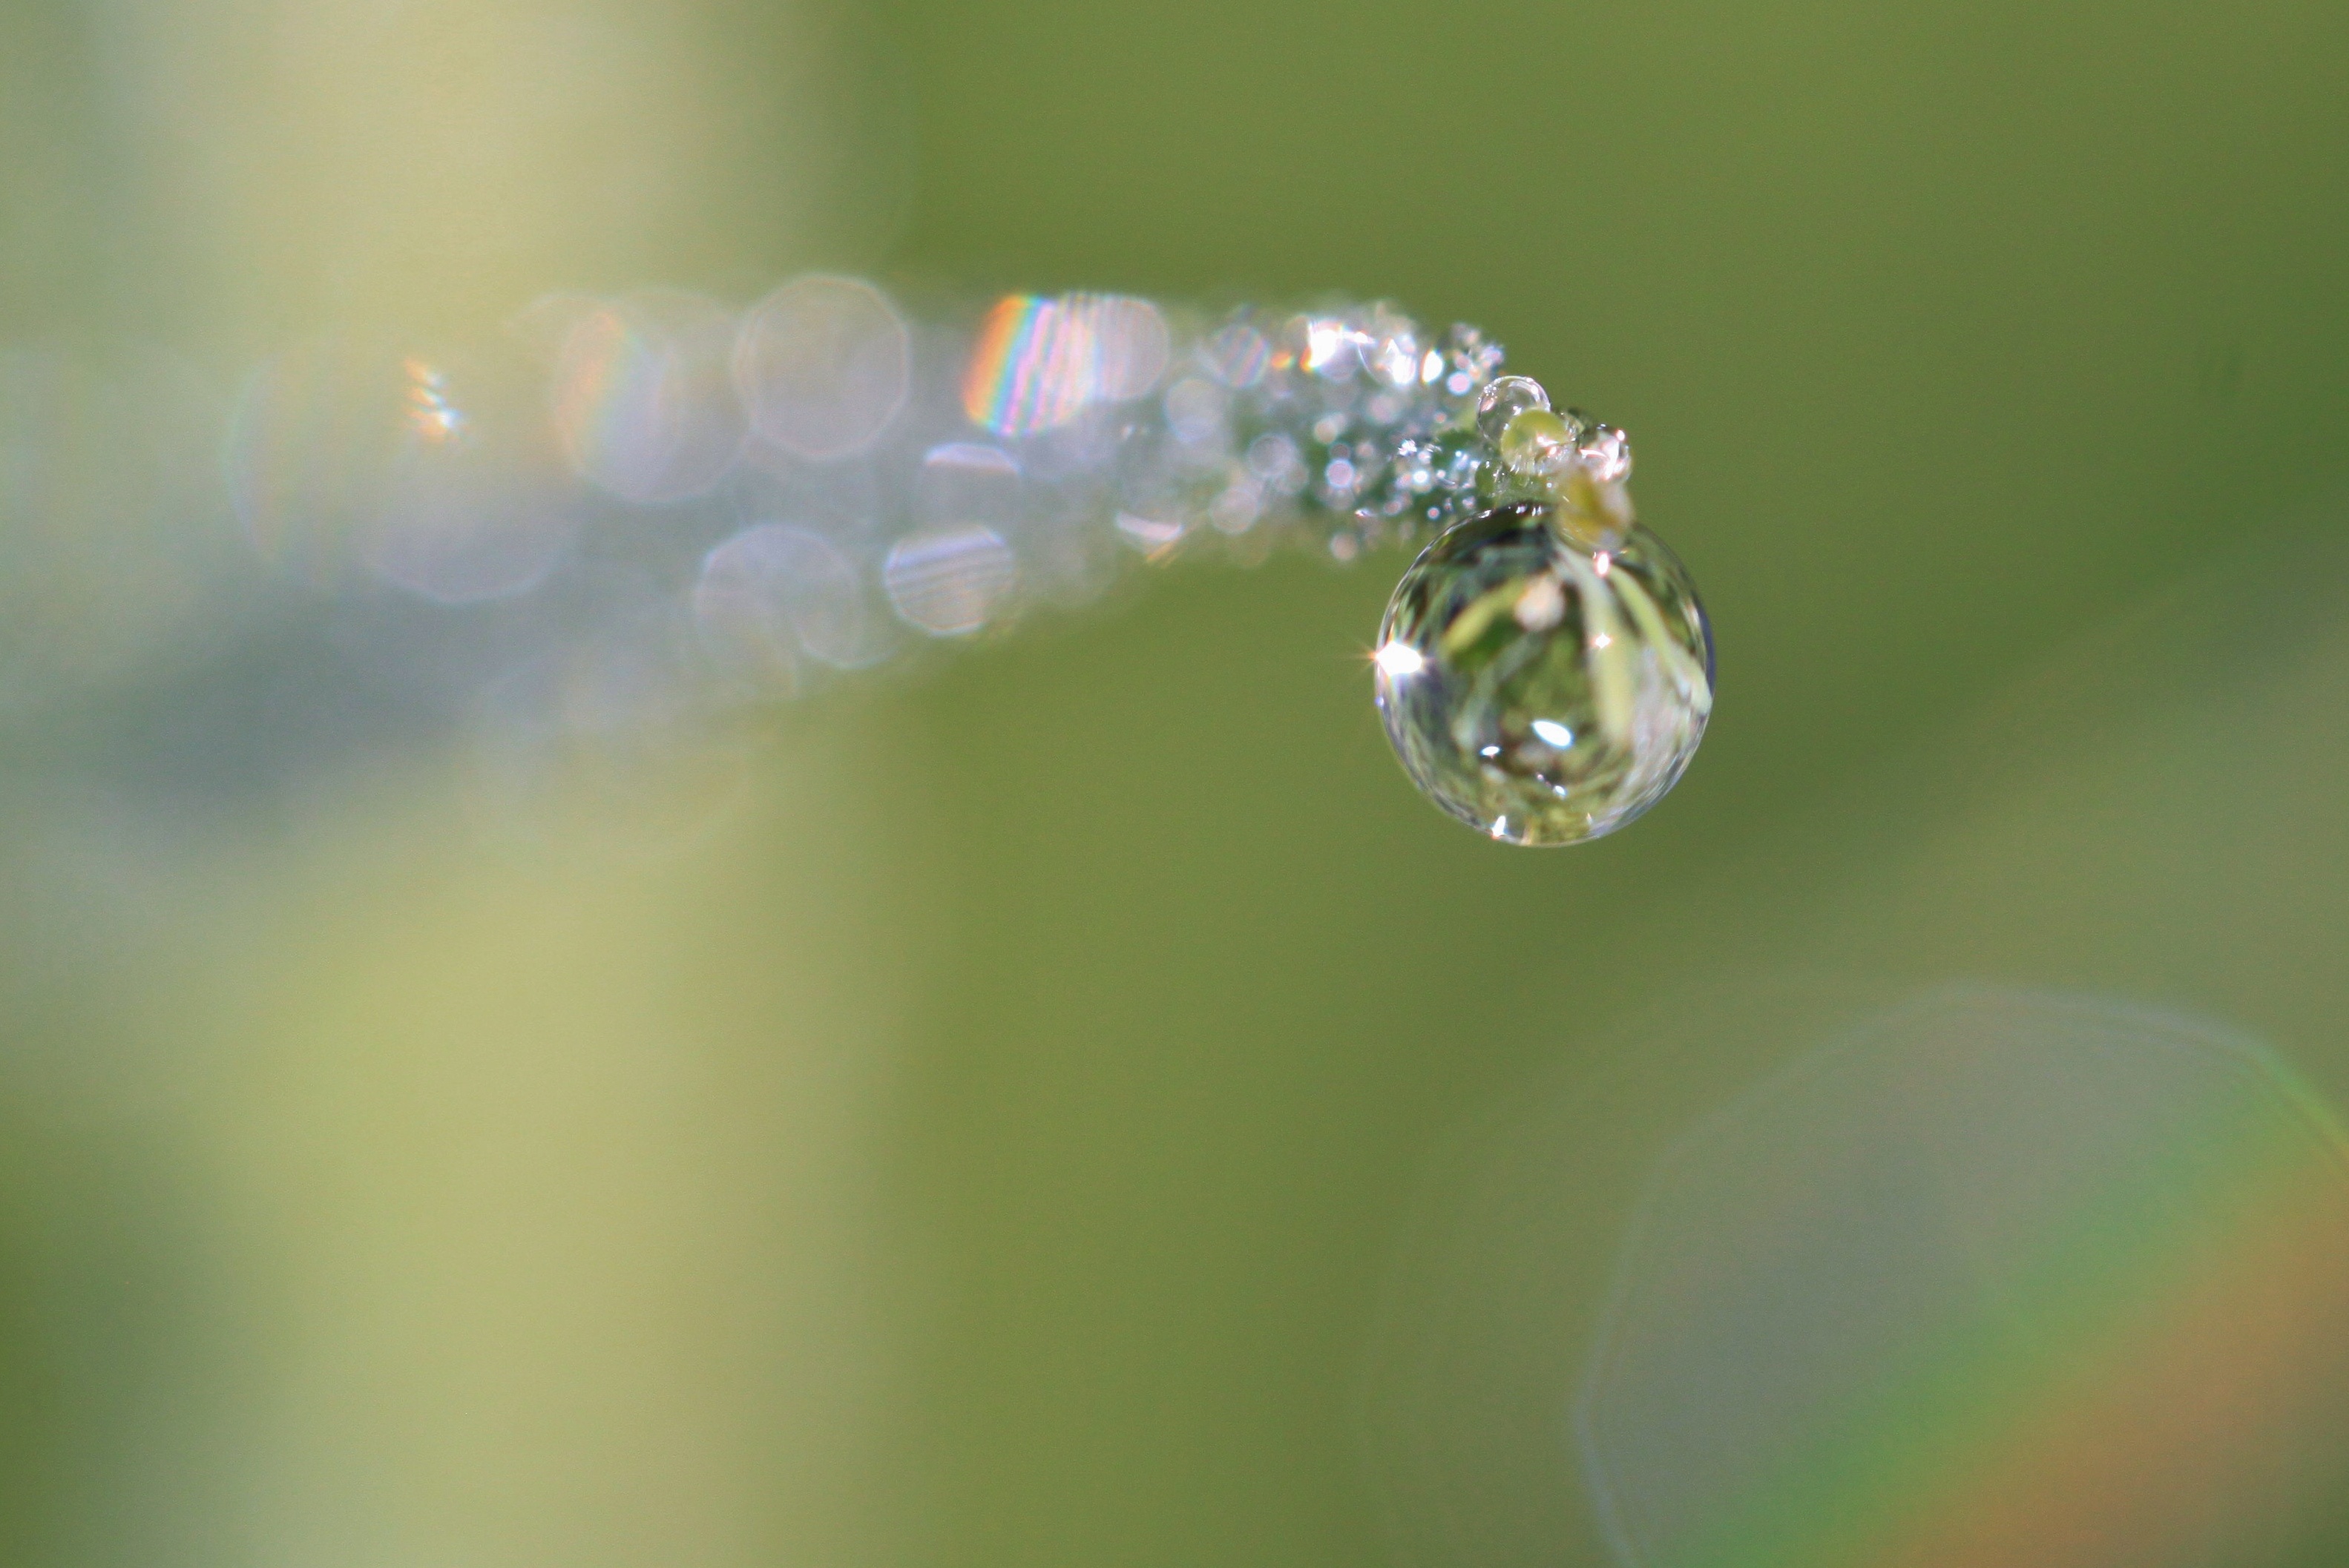
water, nature, drop, dew, plant, photography, leaf, flower, petal, raindrop, wet, green, insect, macro, surface tension, close, lighting, flora, drip, invertebrate, close up, blade of grass, lichtspiel, transparent, dewdrop, droplets, refreshment, shiny, drop of water, mirroring, morgenstimmung, moisture, macro photography, beaded, halm, macro photo, plant stem